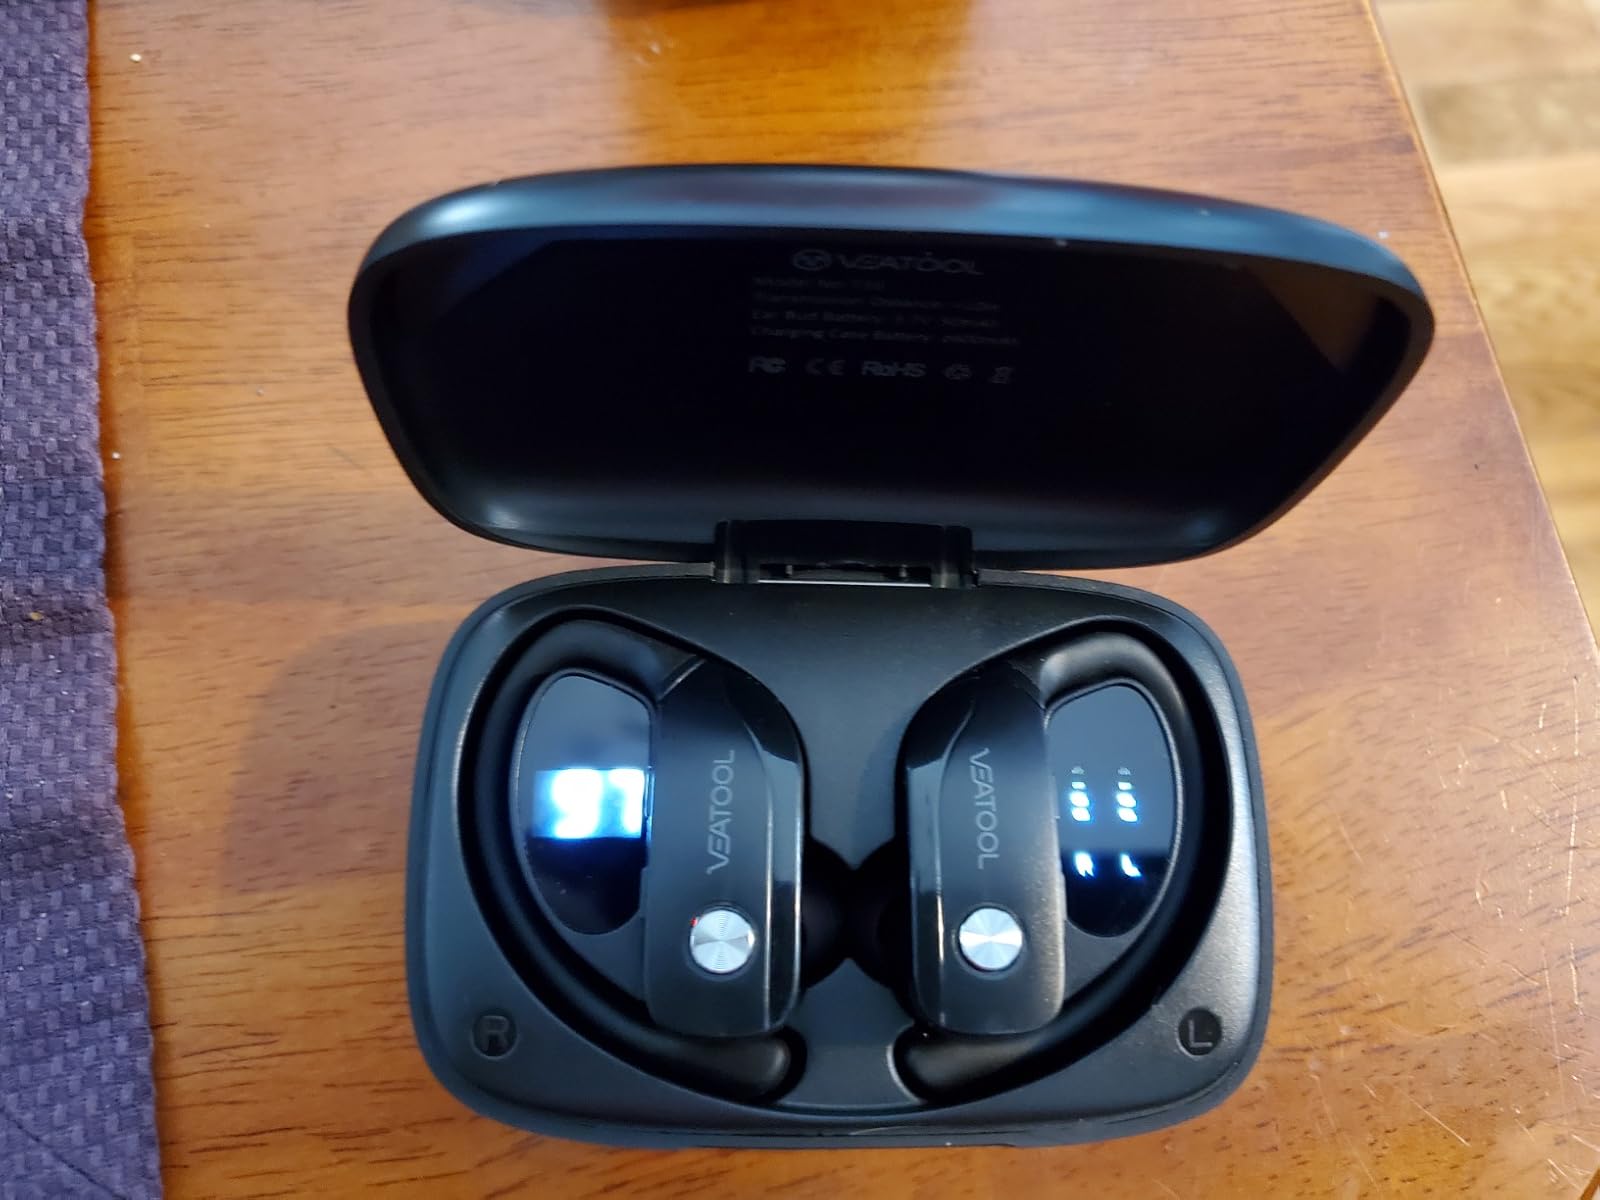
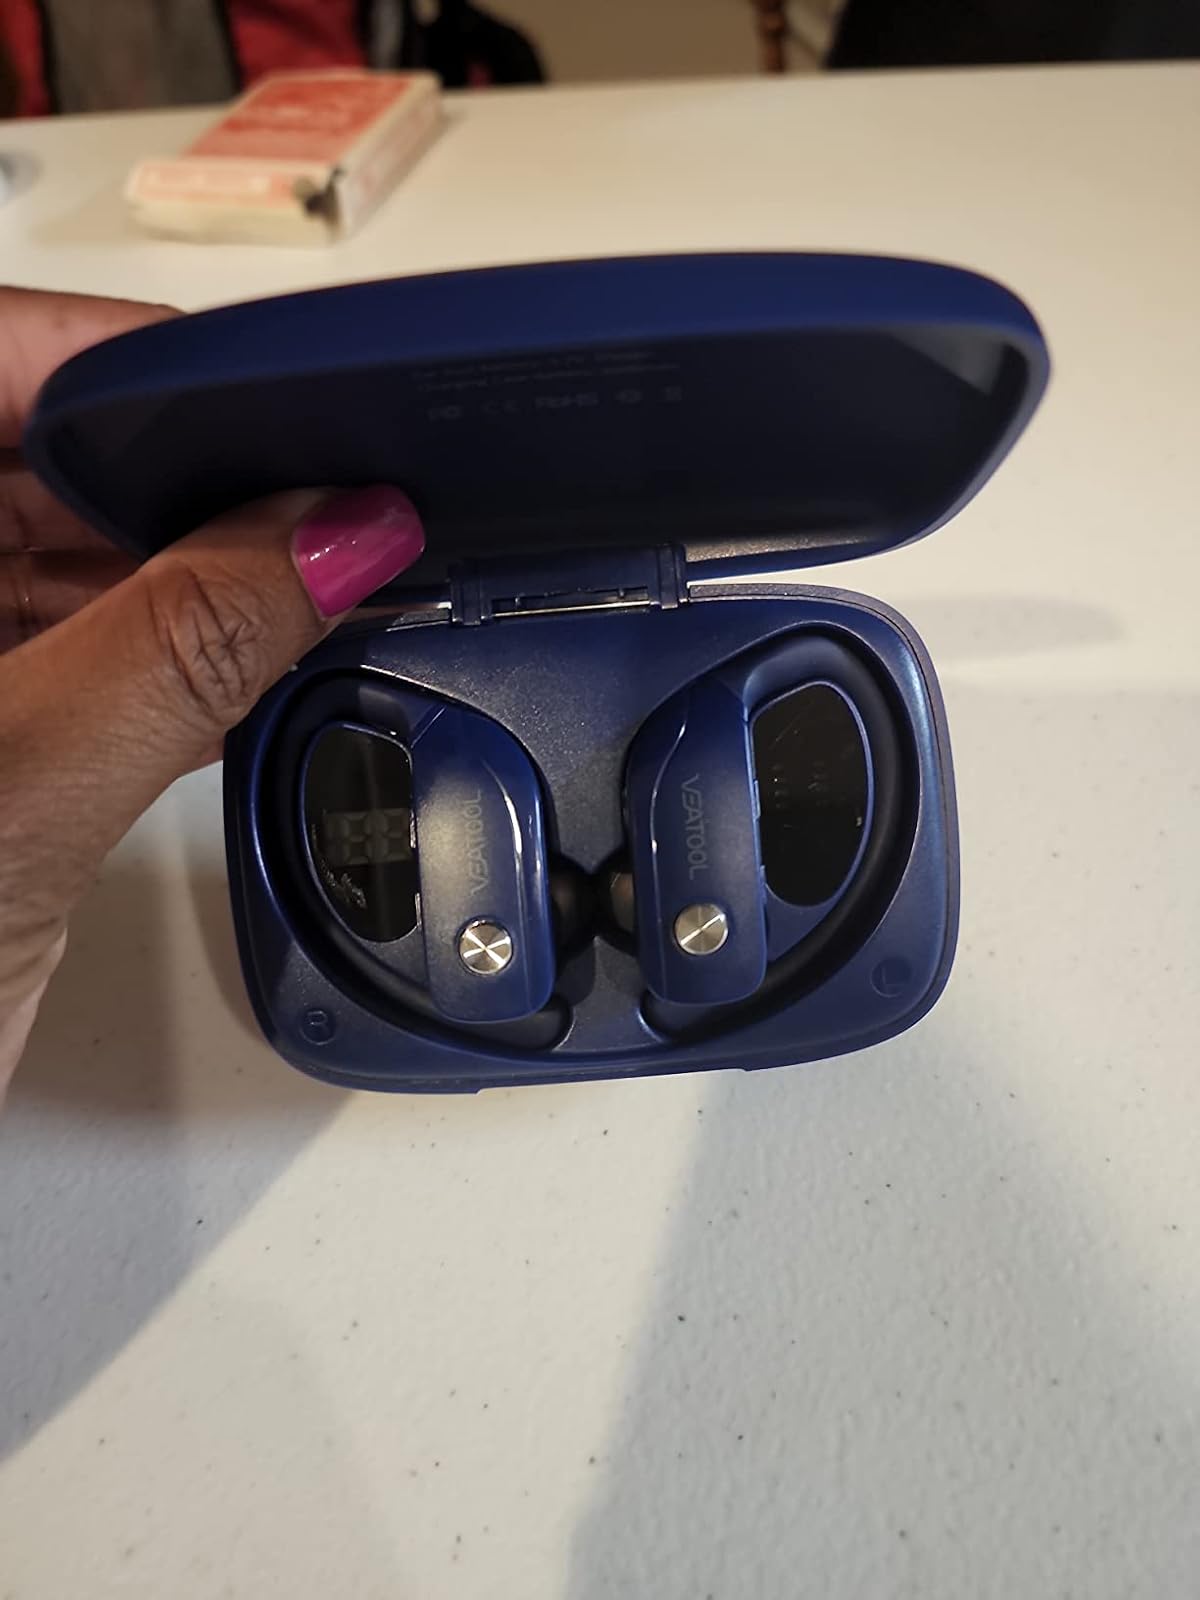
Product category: earbuds
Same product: no